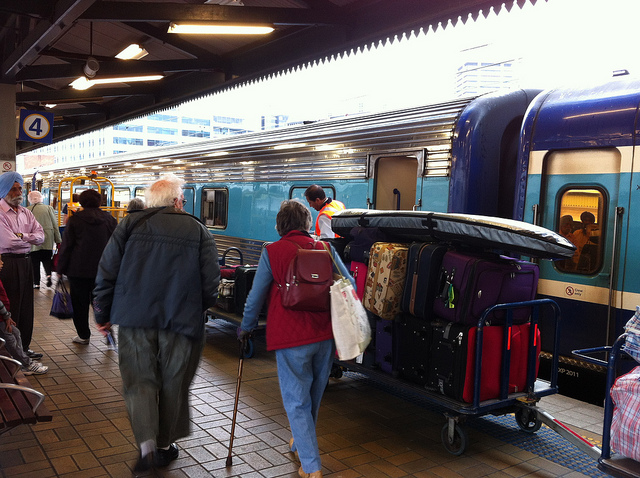
People walking with their luggage near a train.

People being transported by train, baggage cart awaits loading.

People and carts loaded with suitcases on a train platform.

A group of people walking along a train with lots of luggage.

Passengers are preparing to load onto a train.